Chevrolet Camaro (fifth generation)

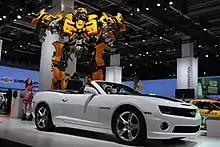
Chevrolet Camaro ZL1 Convertible

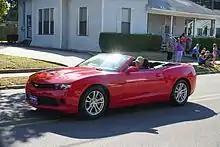
Facelift Chevrolet Camaro V6 convertible

Unveiled at the 2011 Chicago Auto Show, the ZL1 is a high-performance variant of the Camaro SS. At least 30 percent of the parts on the ZL1 are exclusive to the model.